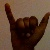
The image shows a hand gesture representing the letter 'Y' in Indian Sign Language.